Albert Bishop Chance House and Gardens

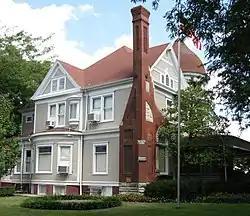

The Chance House and Gardens is a historic home and garden located at Centralia, Missouri. The house was built in 1904, and is a two-story, Queen Anne style frame dwelling on a raised brick basement. It features a broad verandah and porte cochere. The formal gardens were added in 1937. The house was purchased by Albert Bishop Chance in 1923. The house is now operated as the Centralia Historical Society Museum. The adjacent Garden is open to the public.